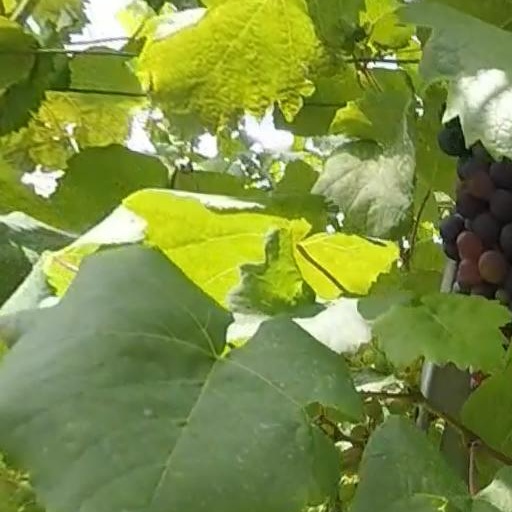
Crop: grape